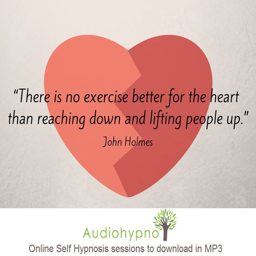
there is no exercise better for the heart than reaching down and lighting people up .